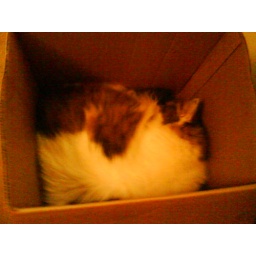
Cat sleeping in box